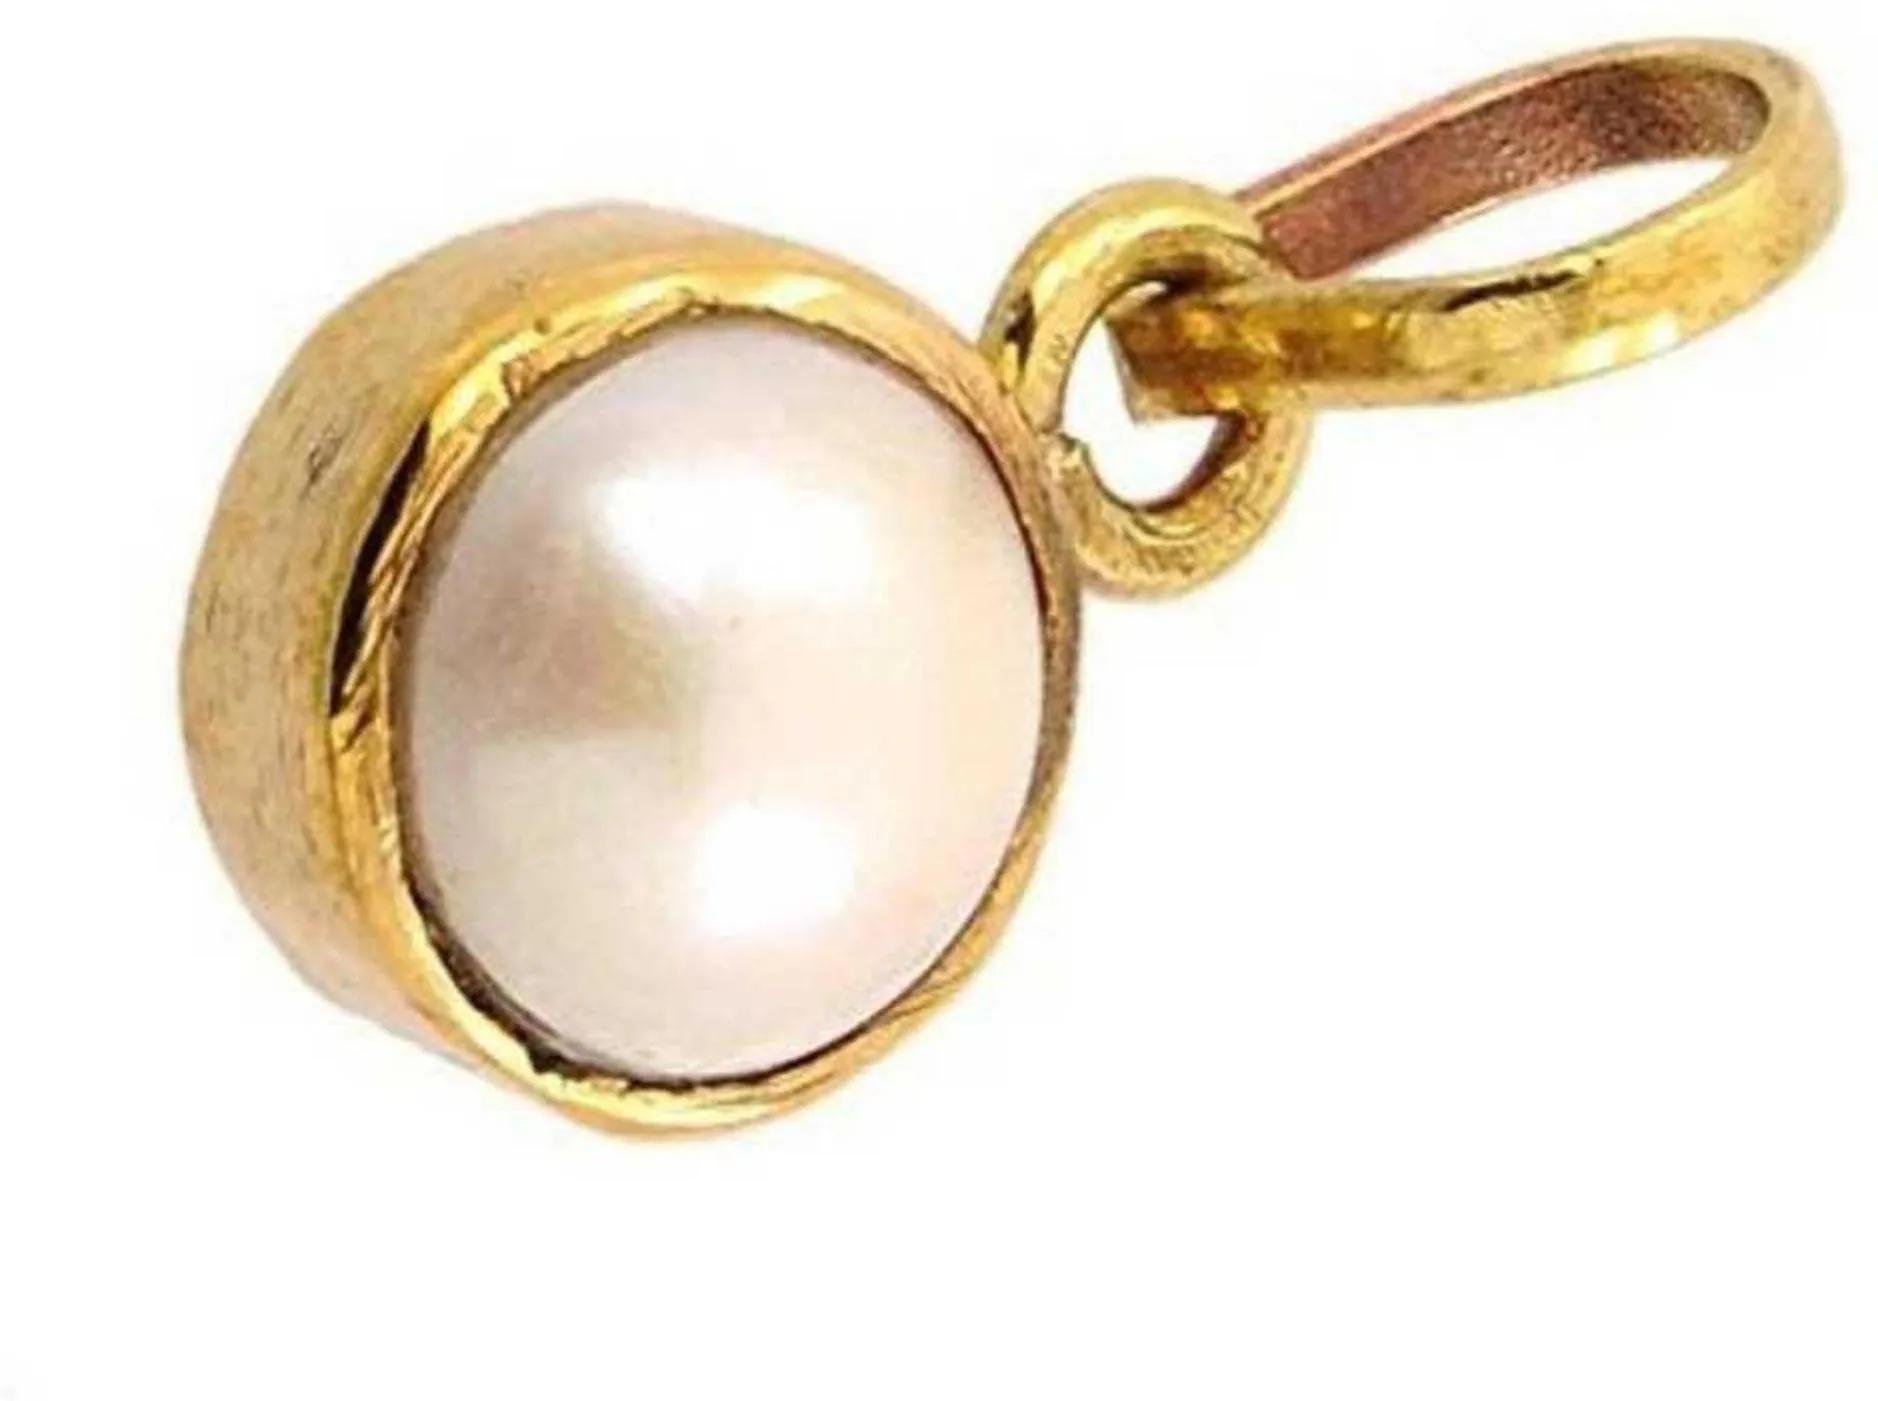
Chopra Gems Stone Certified and Natural Gaumti Chakra Pendant Without Chain Gold (Men and Women) (RING--0398221032 fk2)
Type: Necklaces & Pendants
Brand: Chopra Gems & Jewellery
Price: Rs. 499
 Gomti chakra is a rare natural and spiritual product, a kind of shell stone naturally occurring in the river beds of gomti river, dwarka (the birth place of lord krishna). It is also known as sudarshan chakra. One side of gomti chakra is elevated like a shell while the other side is flat with circular design like whirl which looks like a snake. Thats why it is also known as naag chakra. According to vedic astrology, it is beneficial in cases of people who have naag dosh or sarpa dosha in their horoscope. People who possess gomti chakra will be blessed with health, wealth and prosperity. It brings good luck and also cures kaal sarp yog. On diwali day some people worship gomti chakra as a yantra along with goddess lakshmi. Chopra gems provides you only real and original products under the aim of purity is priority.
Features: Material - stone,Color gold,Chain not included
Included: 1 Certified and Natural Gaumti Chakra Pendant